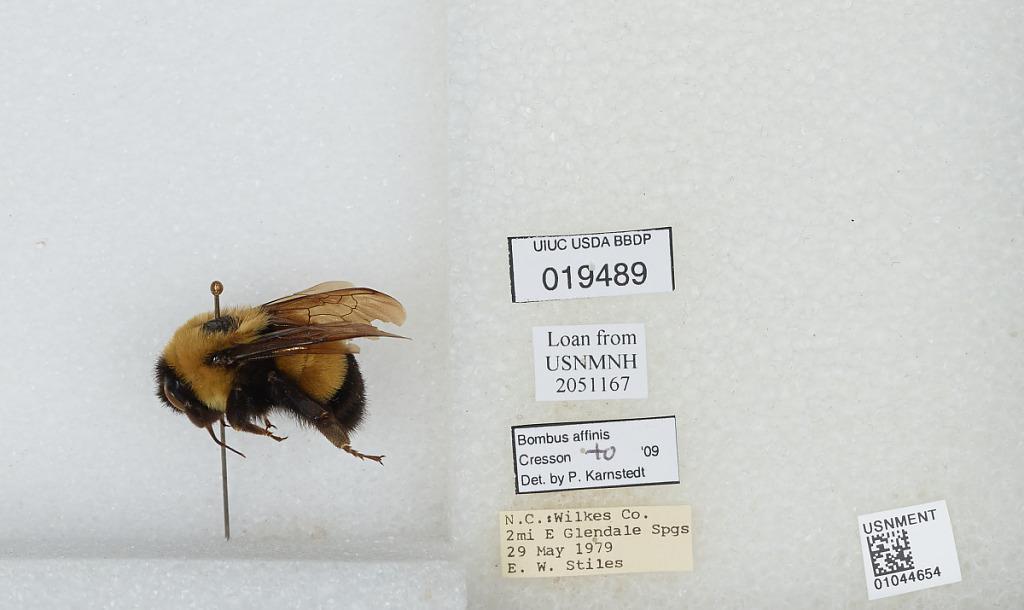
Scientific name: Bombus sp.
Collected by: E. Stiles
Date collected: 1979-5-29
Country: United States
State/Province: North Carolina
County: Wilkes
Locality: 2 miles East of Glendale Springs
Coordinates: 36.3367, -81.3558
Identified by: Karnstedt, P.